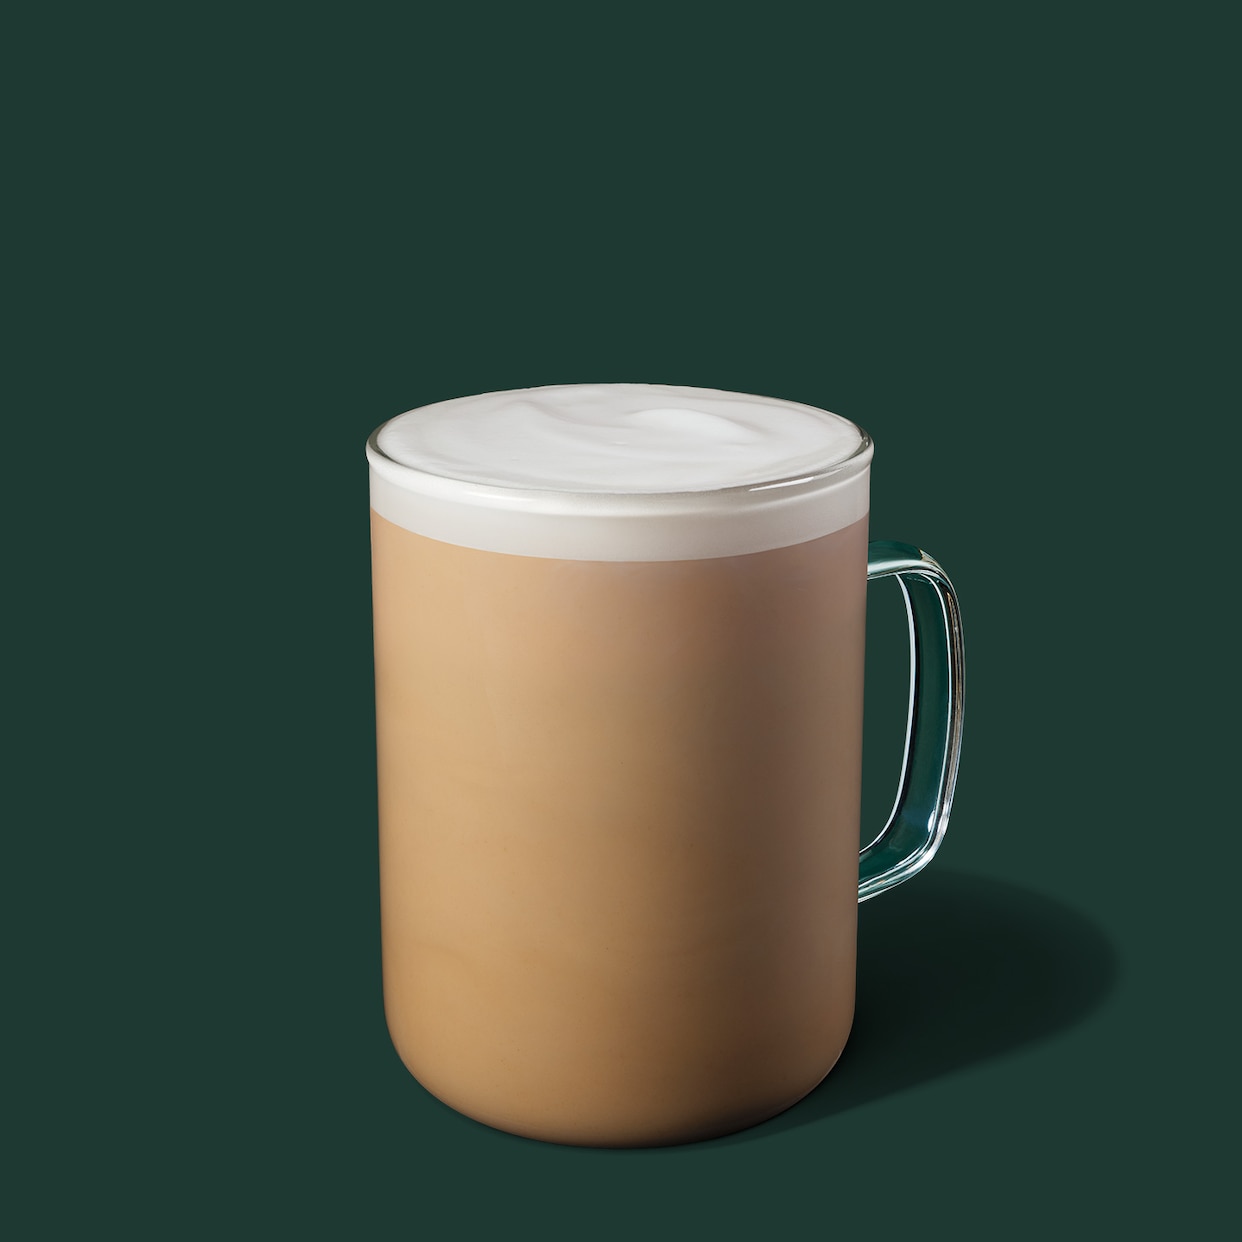
Dish: chai